Orient Historic District

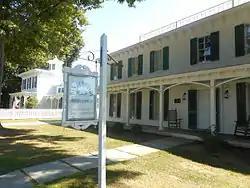
The Oysterponds Historical Society on Village Lane within the district

The Orient Historic District is a national historic district in Orient in Suffolk County, New York, United States. The district has 120 contributing buildings and one contributing structure. They were constructed between the late 18th and late 19th century, the most common building type being a "Cape Cod type," a frame dwelling of one and one half stories sheathed in shingles or clapboard. It also includes a number of examples of popular 19th-century building styles, such as Italianate. The focal point of the district is Orient Wharf, established in 1740.